Giacomo Marramao

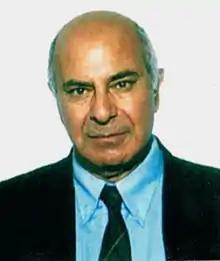

Giacomo Marramao (born 1946) is an Italian philosopher who teaches theoretical philosophy and political philosophy at the Roma Tre University in Rome.